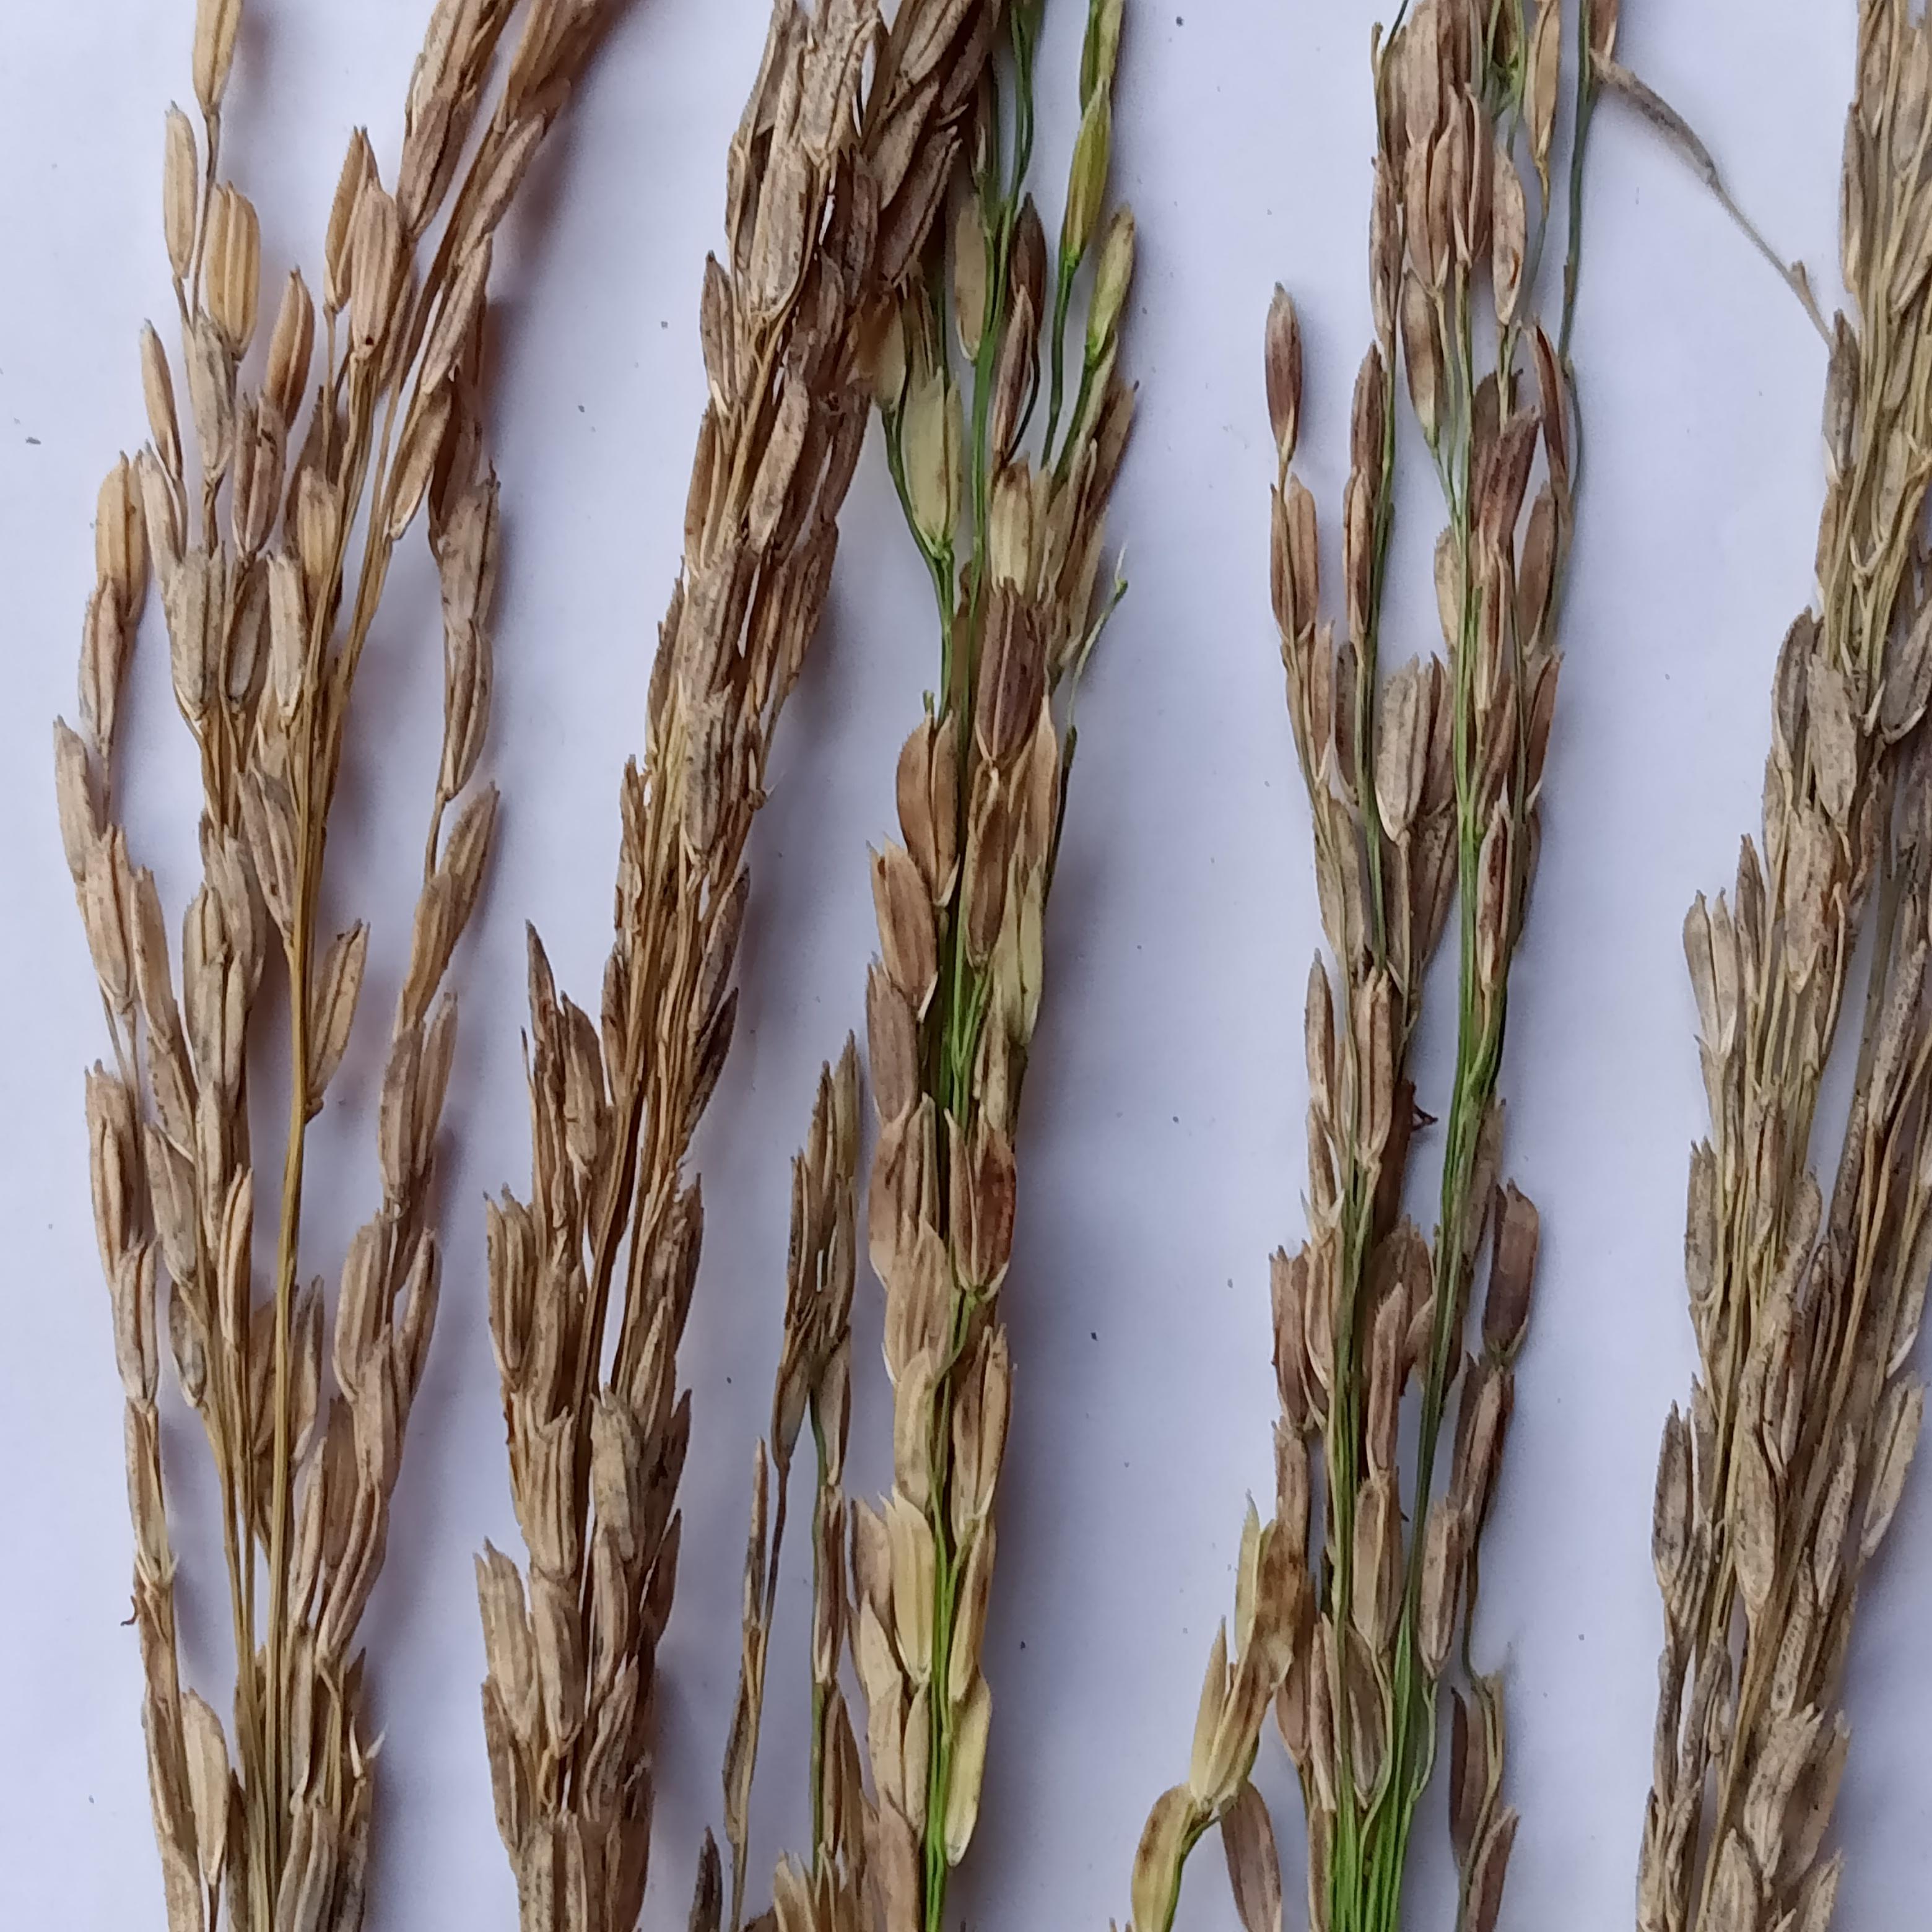
Label: Rice___Neck_Blast